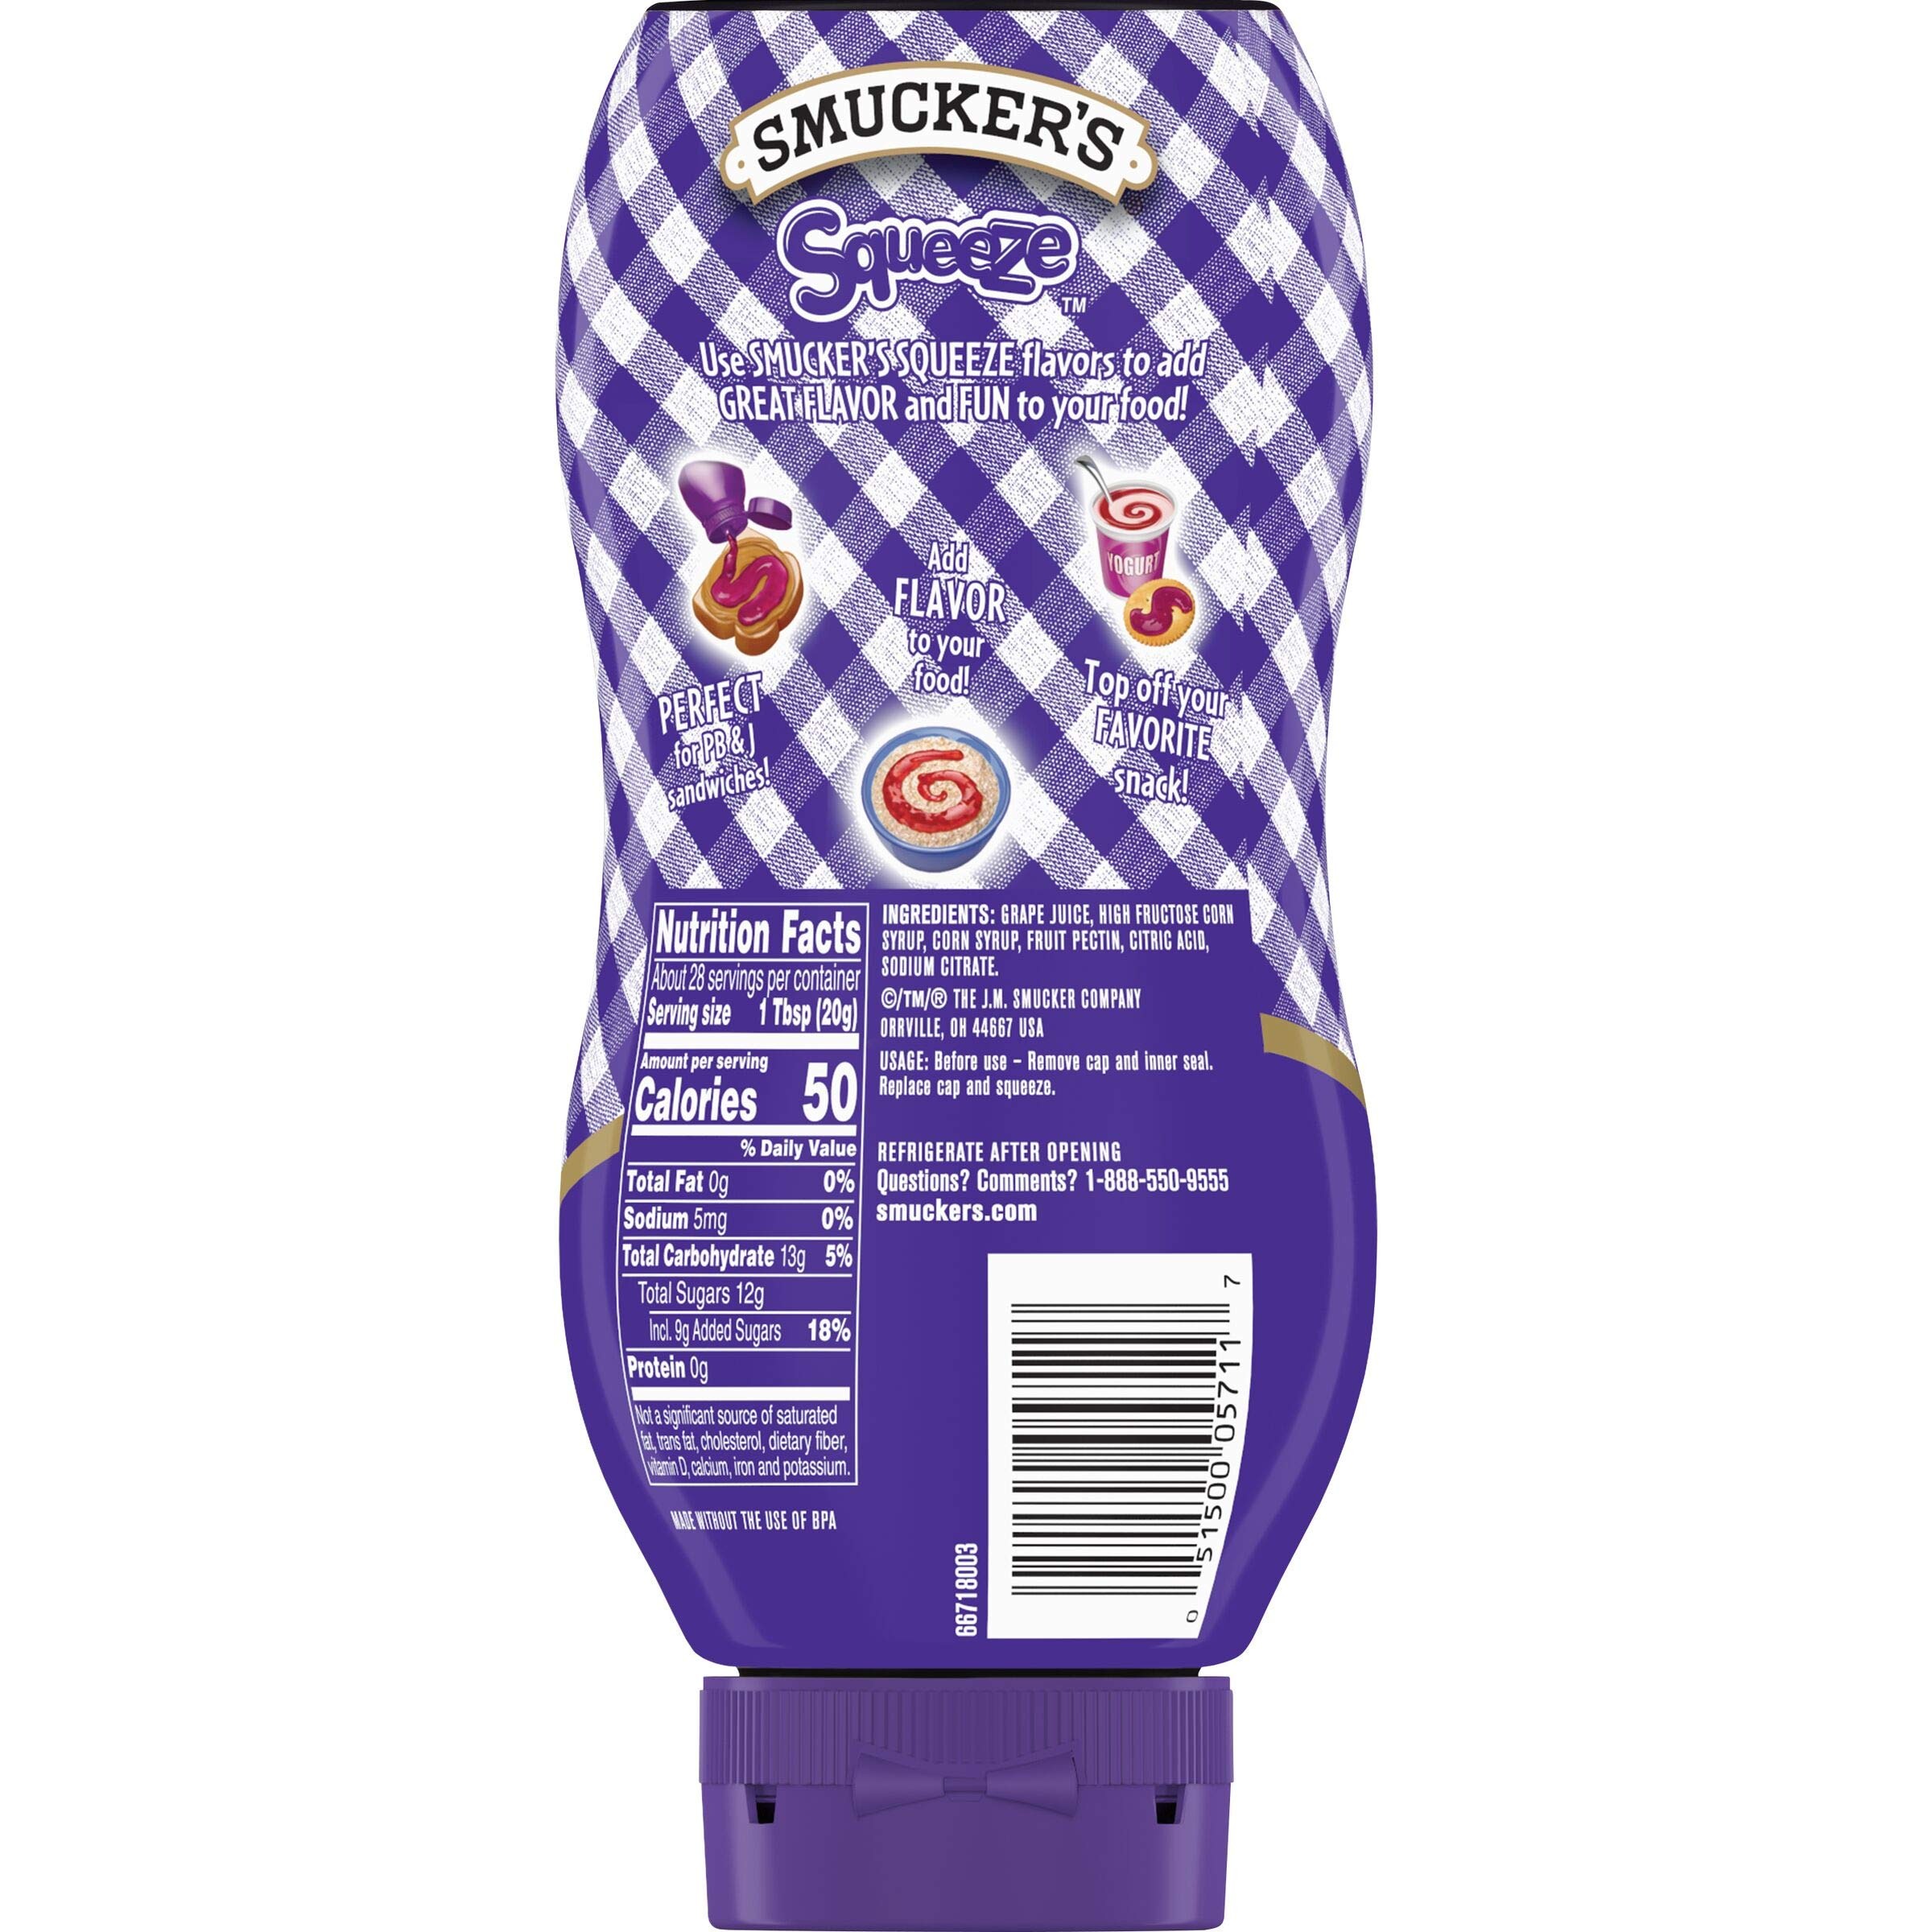
Item Name: Smucker's Squeeze Grape Jelly, 20 Ounces (Pack of 2)
Bullet Point 1: The below information is per pack only
Bullet Point 2: Contains 1- 20 Ounce Bottle of Smucker's Squeeze Grape Jelly
Bullet Point 3: Sweet grape jelly
Bullet Point 4: Convenient, easy to squeeze bottle
Bullet Point 5: Partner with peanut butter for a classic PB and J
Bullet Point 6: Perfect for on the go lunches or snacks, or stir into a glass of lemonade for a refreshing burst of flavor
Value: 40.0
Unit: Ounce

Price: 4.97